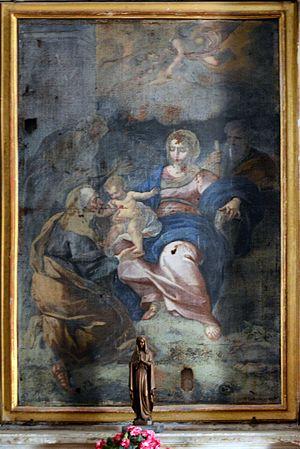
Cateri est une commune française située dans la circonscription départementale de la Haute-Corse et le territoire de la collectivité de Corse. Le village appartient à la piève d'Aregno, en Balagne.